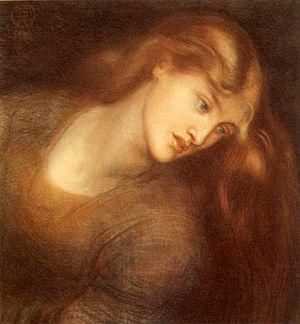
Méduse, appelée aussi la Gorgone, est dans la mythologie grecque l'une des trois Gorgones. Elle est la seule à être mortelle. Fille de Phorcys et Céto, et donc petite-fille de l'union de la Terre avec l'Océan, elle appartient au groupe des divinités primordiales, tout comme ses cousines, la Chimère et l'Hydre de Lerne, qui, elles aussi, avaient des traits associés à l'image du serpent et ont été détruites par des héros. Même si elle figure au fronton de plusieurs temples, elle ne faisait l'objet d'aucun culte.